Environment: real
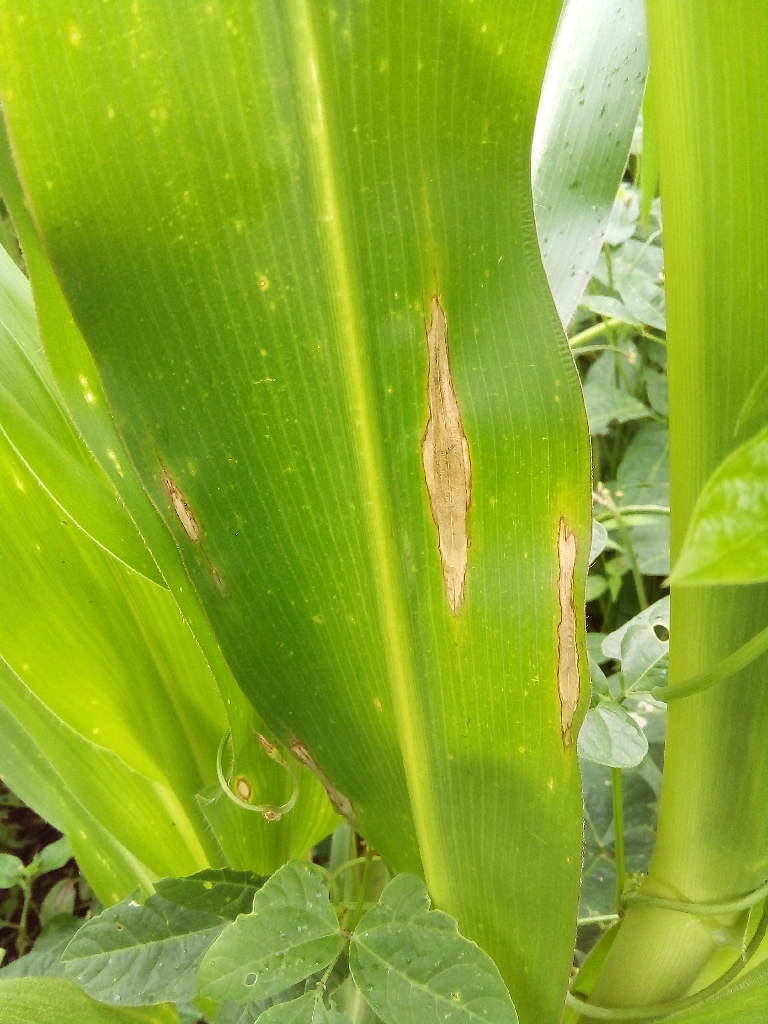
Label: northern_corn_leaf_blight